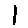
Label: 1